Hatsushima Station

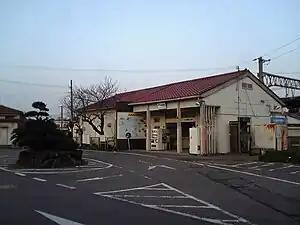
Hatsushuma Station in March 2010

is a passenger railway station in located in the city of Arida, Wakayama Prefecture, Japan, operated by West Japan Railway Company (JR West).